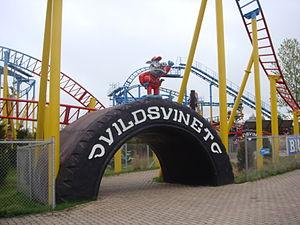
Belantis Vergnügungspark
Vildsvinet sont des montagnes russes en métal du parc BonbonLand, situé à Holme-Olstrup, au Danemark. Ce sont les premières montagnes russes du modèle Euro-Fighter, construit par Gerstlauer. À leur ouverture le 16 mai 2003, elles avaient le record de la chute la plus raide avec une première descente inclinée à 97 degrés.
BonbonLand est un parc d'attractions situé à Holme-Olstrup, au Danemark, à 45 minutes de Copenhague.